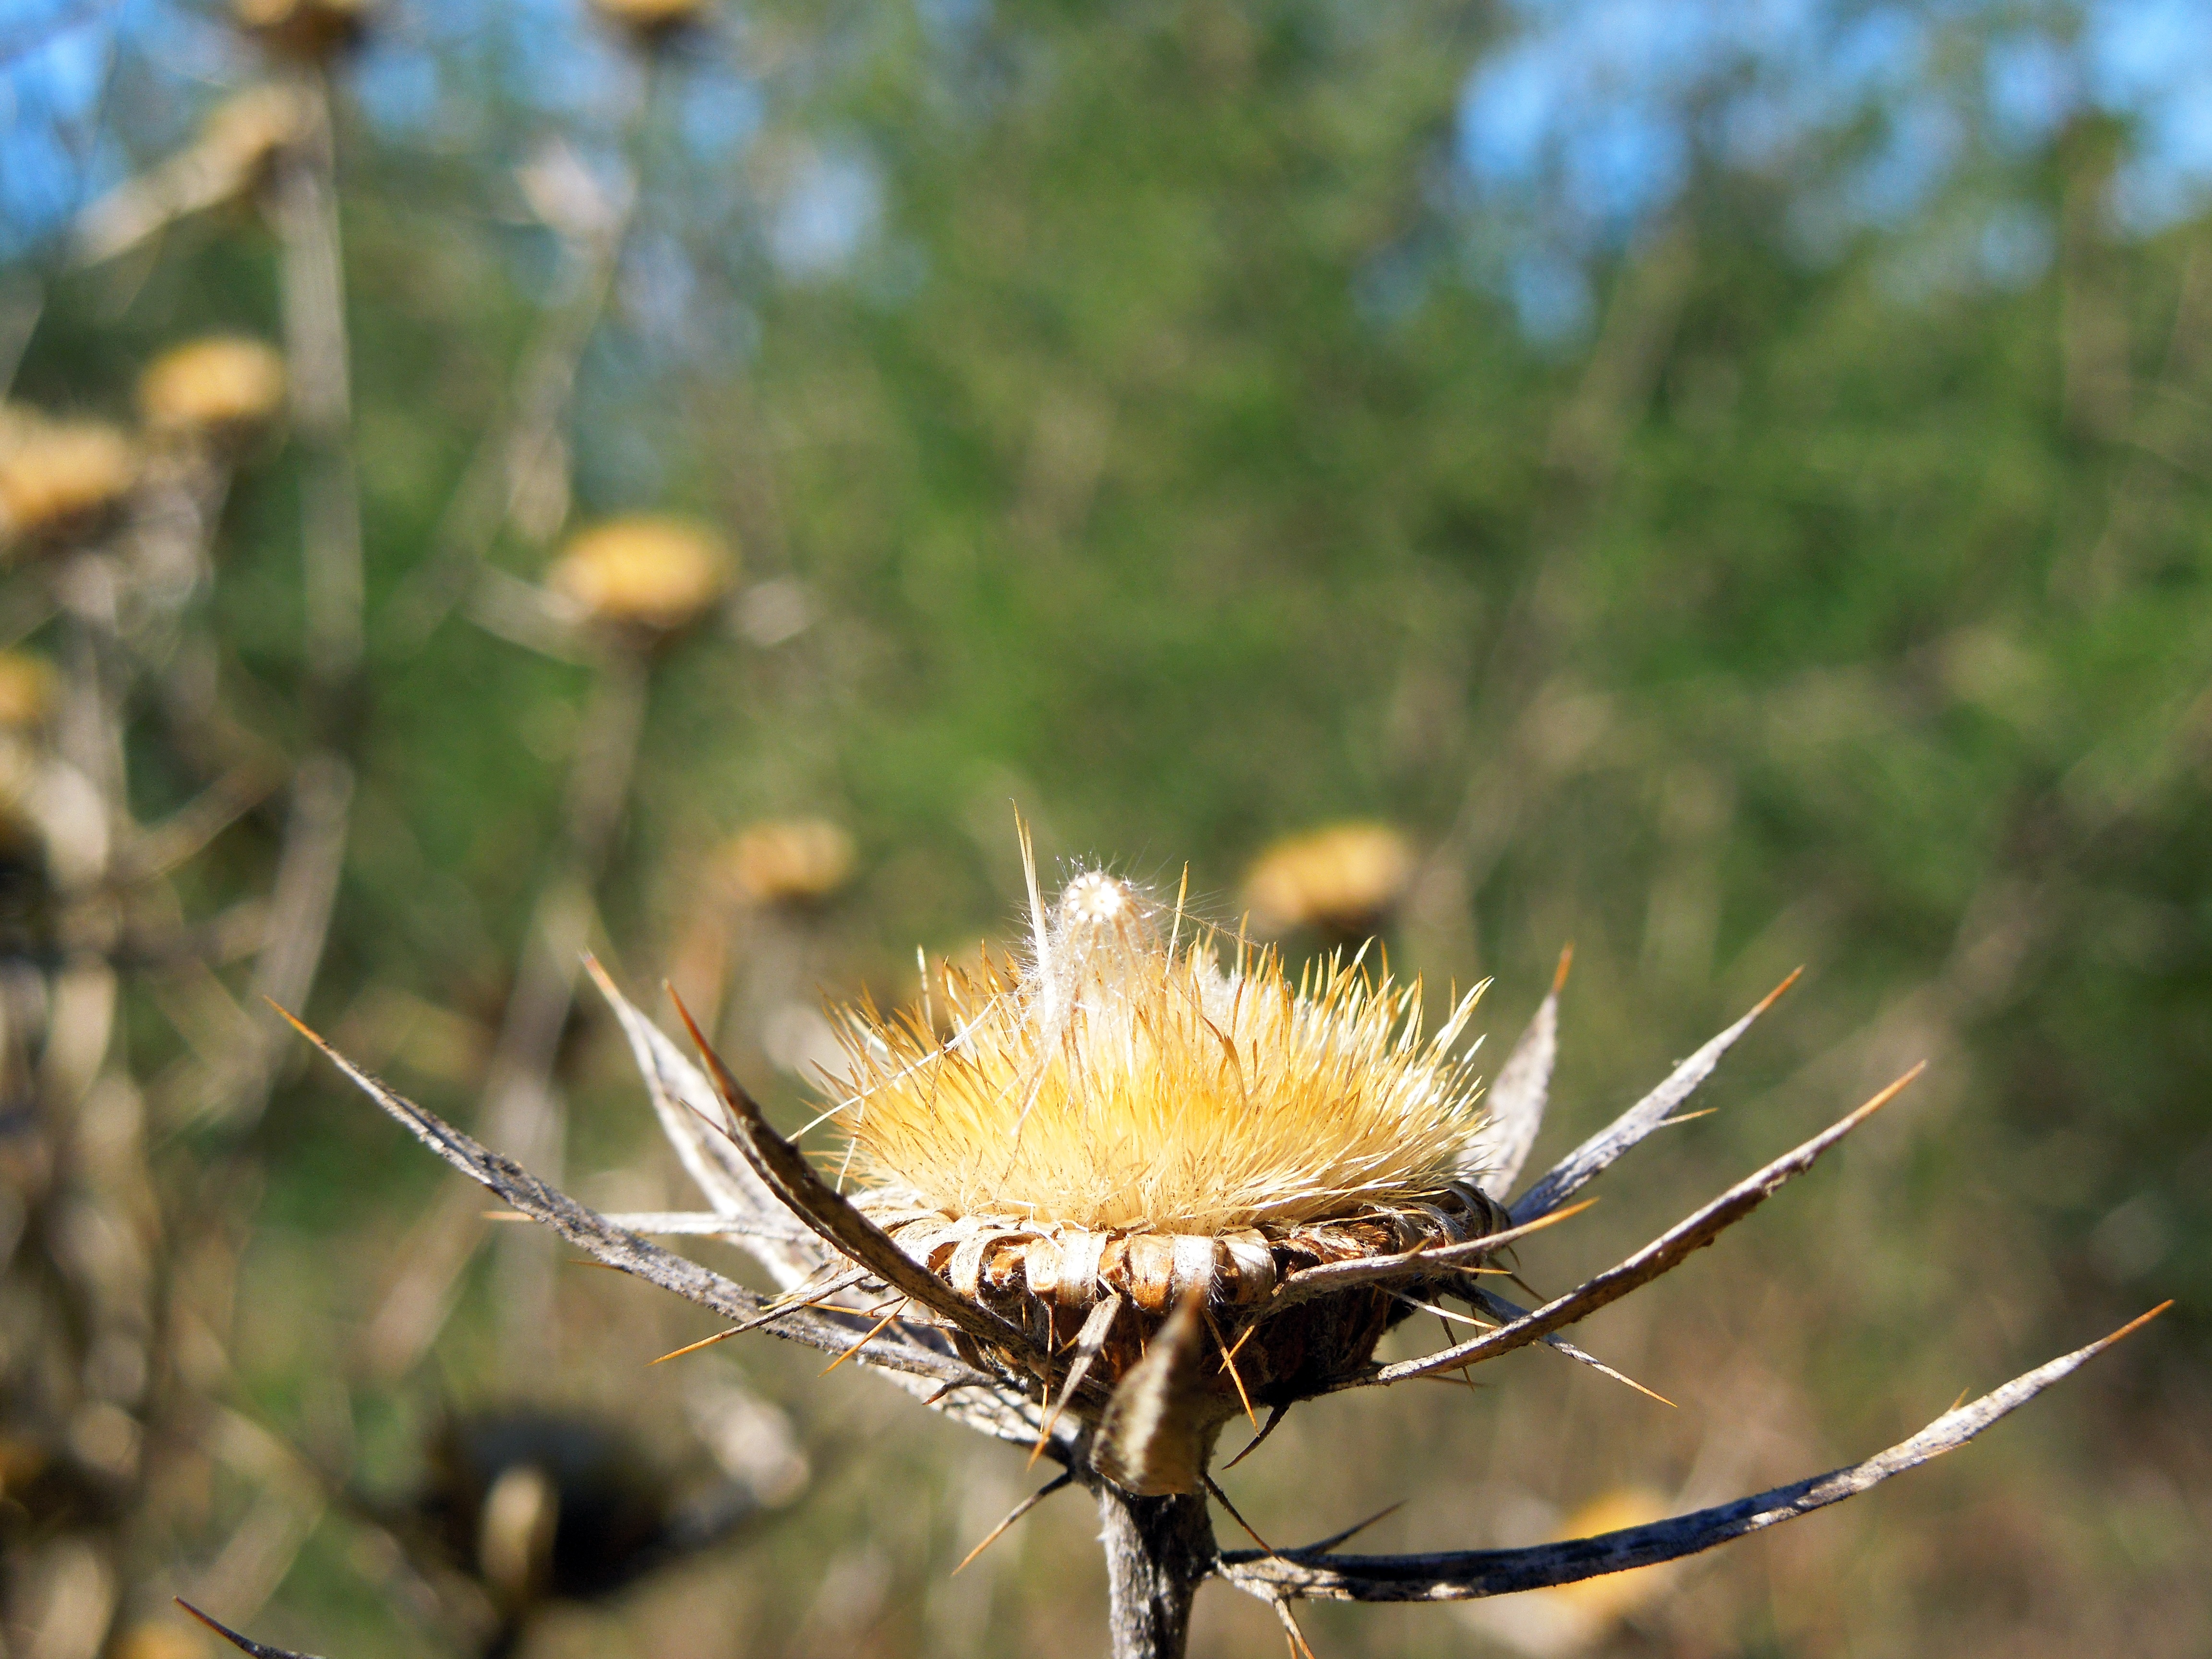
tree, nature, grass, branch, blossom, plant, photography, sunlight, leaf, flower, wildlife, autumn, botany, flora, season, fauna, wild flower, wildflower, close up, thistle, tenerife, spur, macro photography, flowering plant, daisy family, thistle flower, land plant, thorns spines and prickles